Wachet auf, ruft uns die Stimme, BWV 140

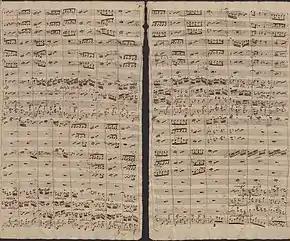
In the first movement, the ninth chorale-line starts with a fugato "alleluja" in the altos, tenors and basses culminating in the "cantus firmus" in the sopranos. Manuscript copied by C. F. Barth, c 1755

The first movement, "" ("Awake", we are called by the voice [of the watchmen]), is a chorale fantasia based on the first verse of the hymn, a common feature of Bach's earlier chorale cantatas. The cantus firmus is sung by the soprano. The orchestra plays independent material mainly based on two motifs: a dotted rhythm and an ascending scale "with syncopated accent shifts". The lower voices add in unusually free polyphonic music images such as the frequent calls "wach auf!" (wake up!) and "wo, wo?" (where, where?), and long melismas in a fugato on "Halleluja".